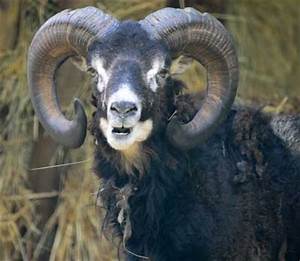
Label: pecora